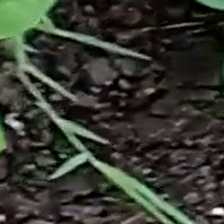
Weed species: Harali_(Cynodon_dactylon)